Binham Priory

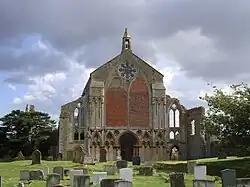
The Priory Church of St Mary and the Holy Cross

St Mary's Priory, Binham, or Binham Priory, is a ruined Benedictine priory located in the village of Binham in the English county of Norfolk.